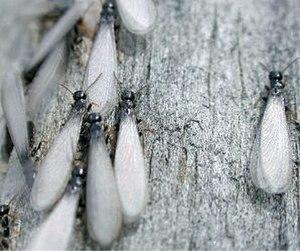
Les termites, parfois surnommés fourmis blanches, sont des insectes. Plus précisément, ce sont des représentants de l'ordre des blattoptères, bien que l'on ait longtemps considéré qu'ils constituaient les seuls représentants de l'ordre des isoptères qui compte environ 281 genres et 2 600 espèces. Ils existent au moins depuis le Jurassique.